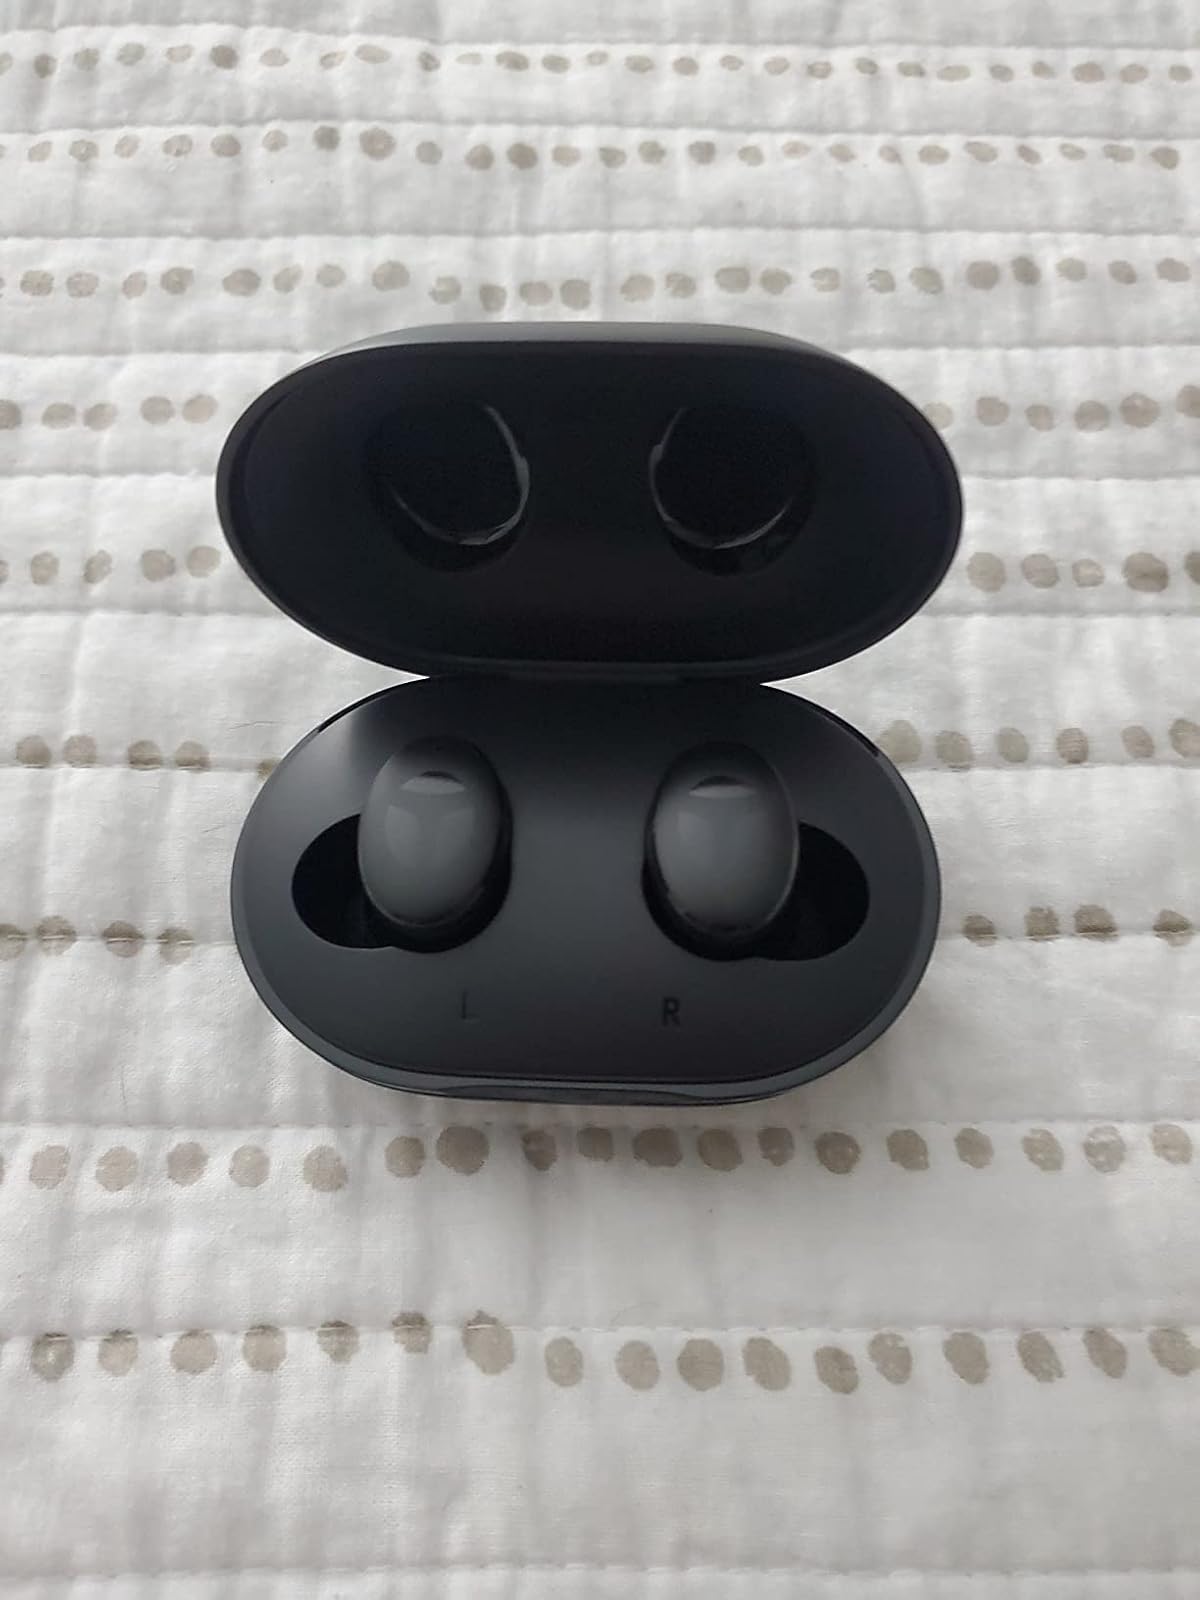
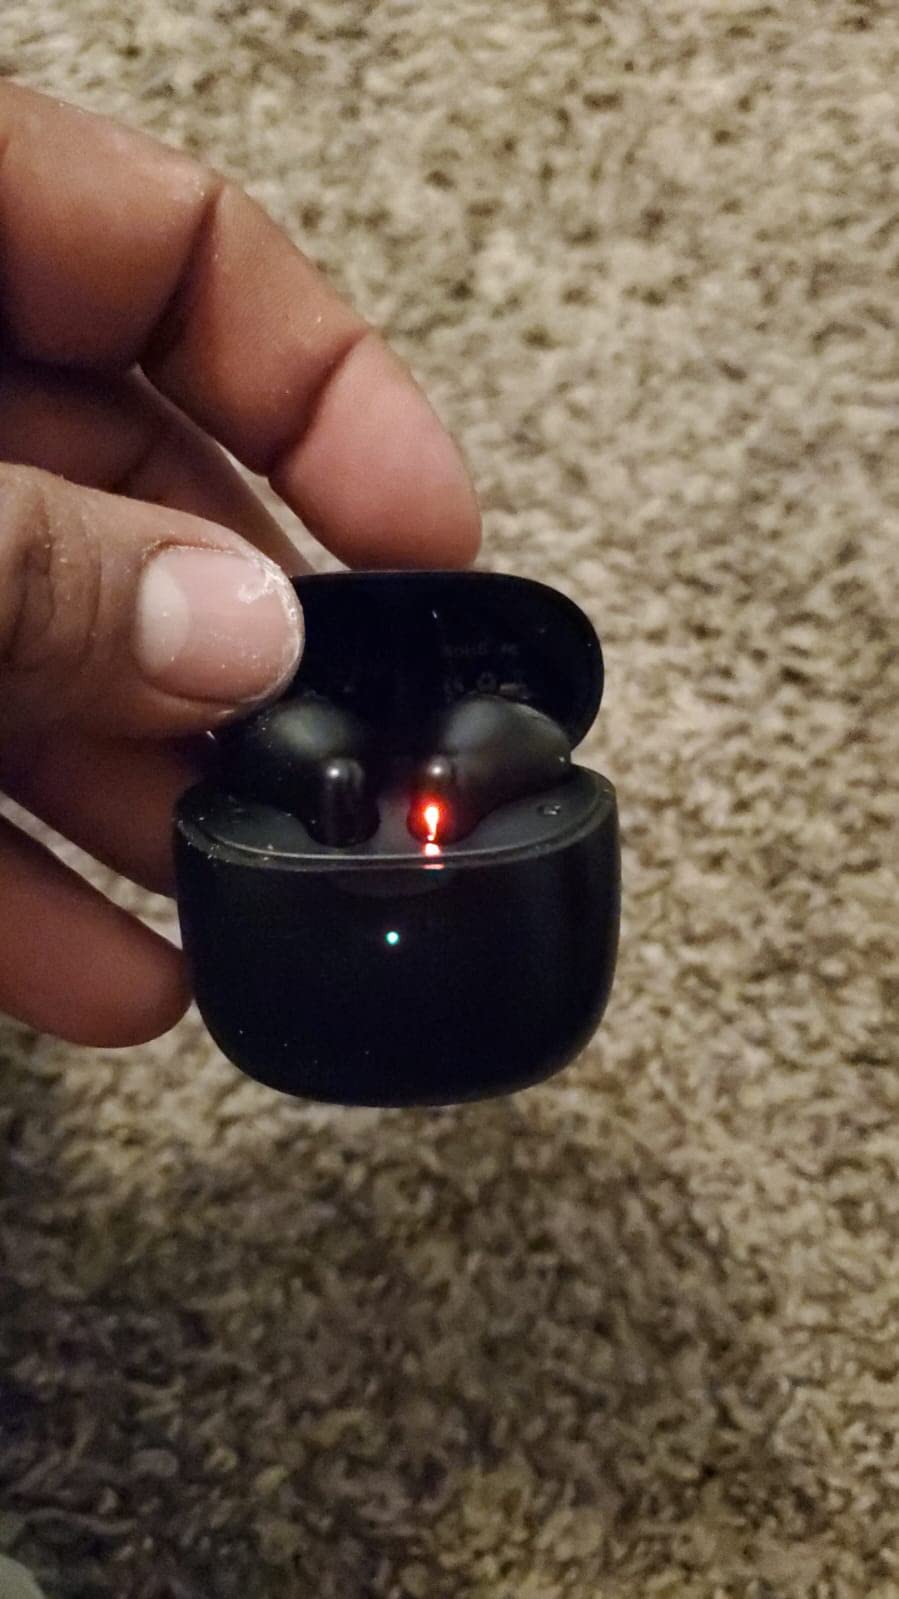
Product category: earbuds
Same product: no